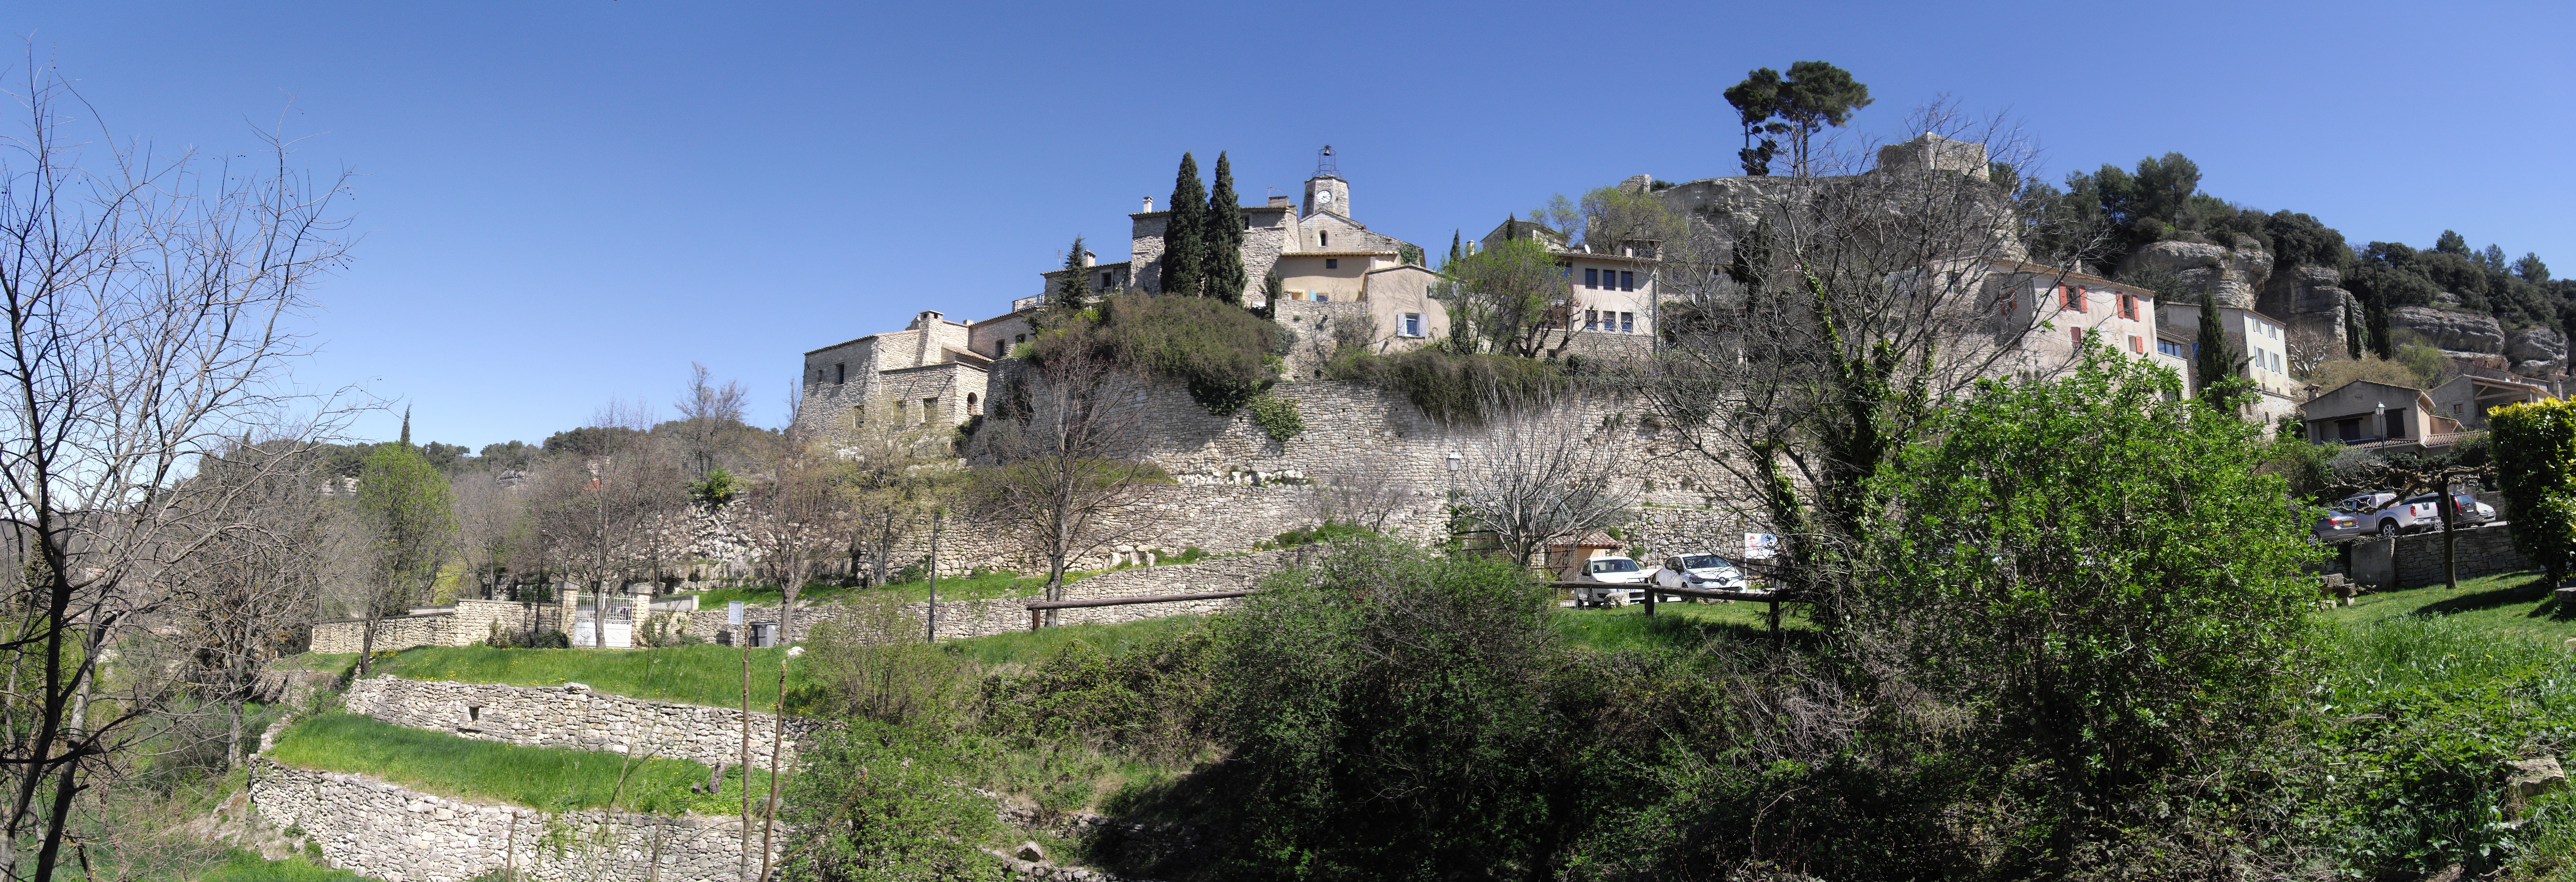
landscape, town, building, chateau, village, cliff, castle, tourism, terrain, ruins, monastery, provence, estate, tours, unesco world heritage site, historic site, village beaucet